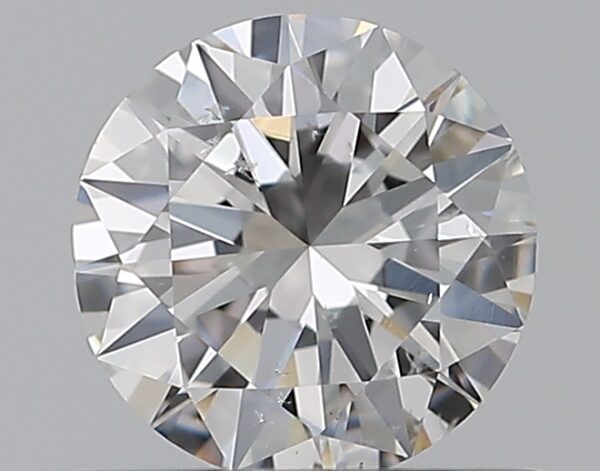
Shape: round
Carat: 0.5
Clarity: SI1
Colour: E
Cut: VG
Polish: EX
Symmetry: VG
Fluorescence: N
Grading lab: GIA
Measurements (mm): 5.12 x 5.18 x 3.08